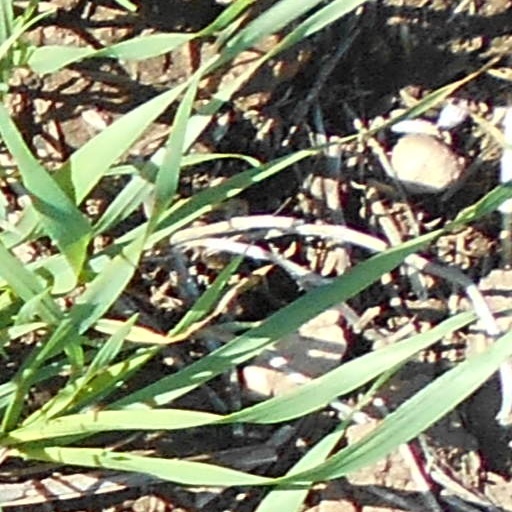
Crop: wheat